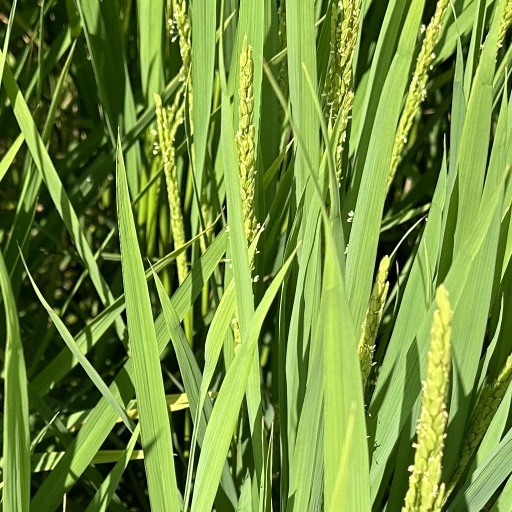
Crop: rice